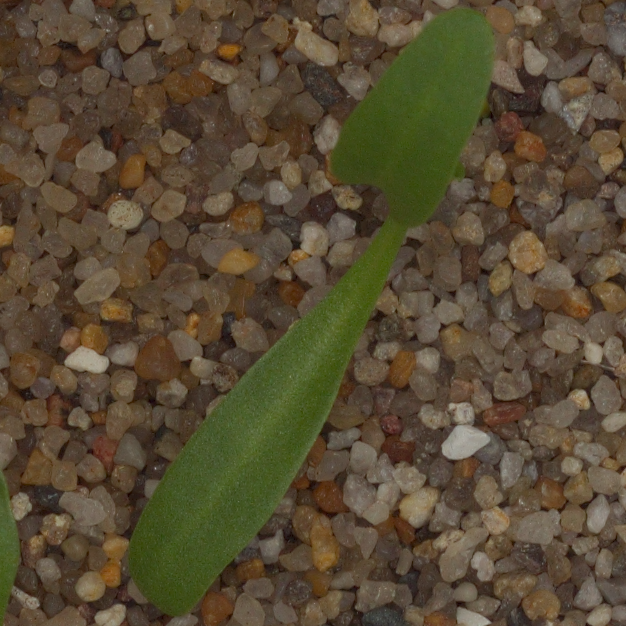
Label: sugar_beet